Overabundant species

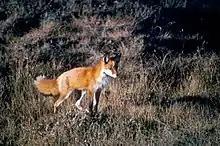

The red fox, "Vulpes Vulpes," was introduced to Australia during the 1870s. The established population has thrived in previous years due to the following factors: adaptability to climate conditions, the ability to live in a wide range of habitats including deserts and forests, and lastly human modification of Australian landscapes which are suitable environments for red foxes to thrive in. Red foxes have mainly had a negative impact on Australian fauna, with the exception of regulated rabbit populations. The diet of red foxes include a number of threatened native fauna which has contributed to their population declines and extinctions. Furthermore, populations of native fauna, mammals in particular, have increased through fox population control techniques.